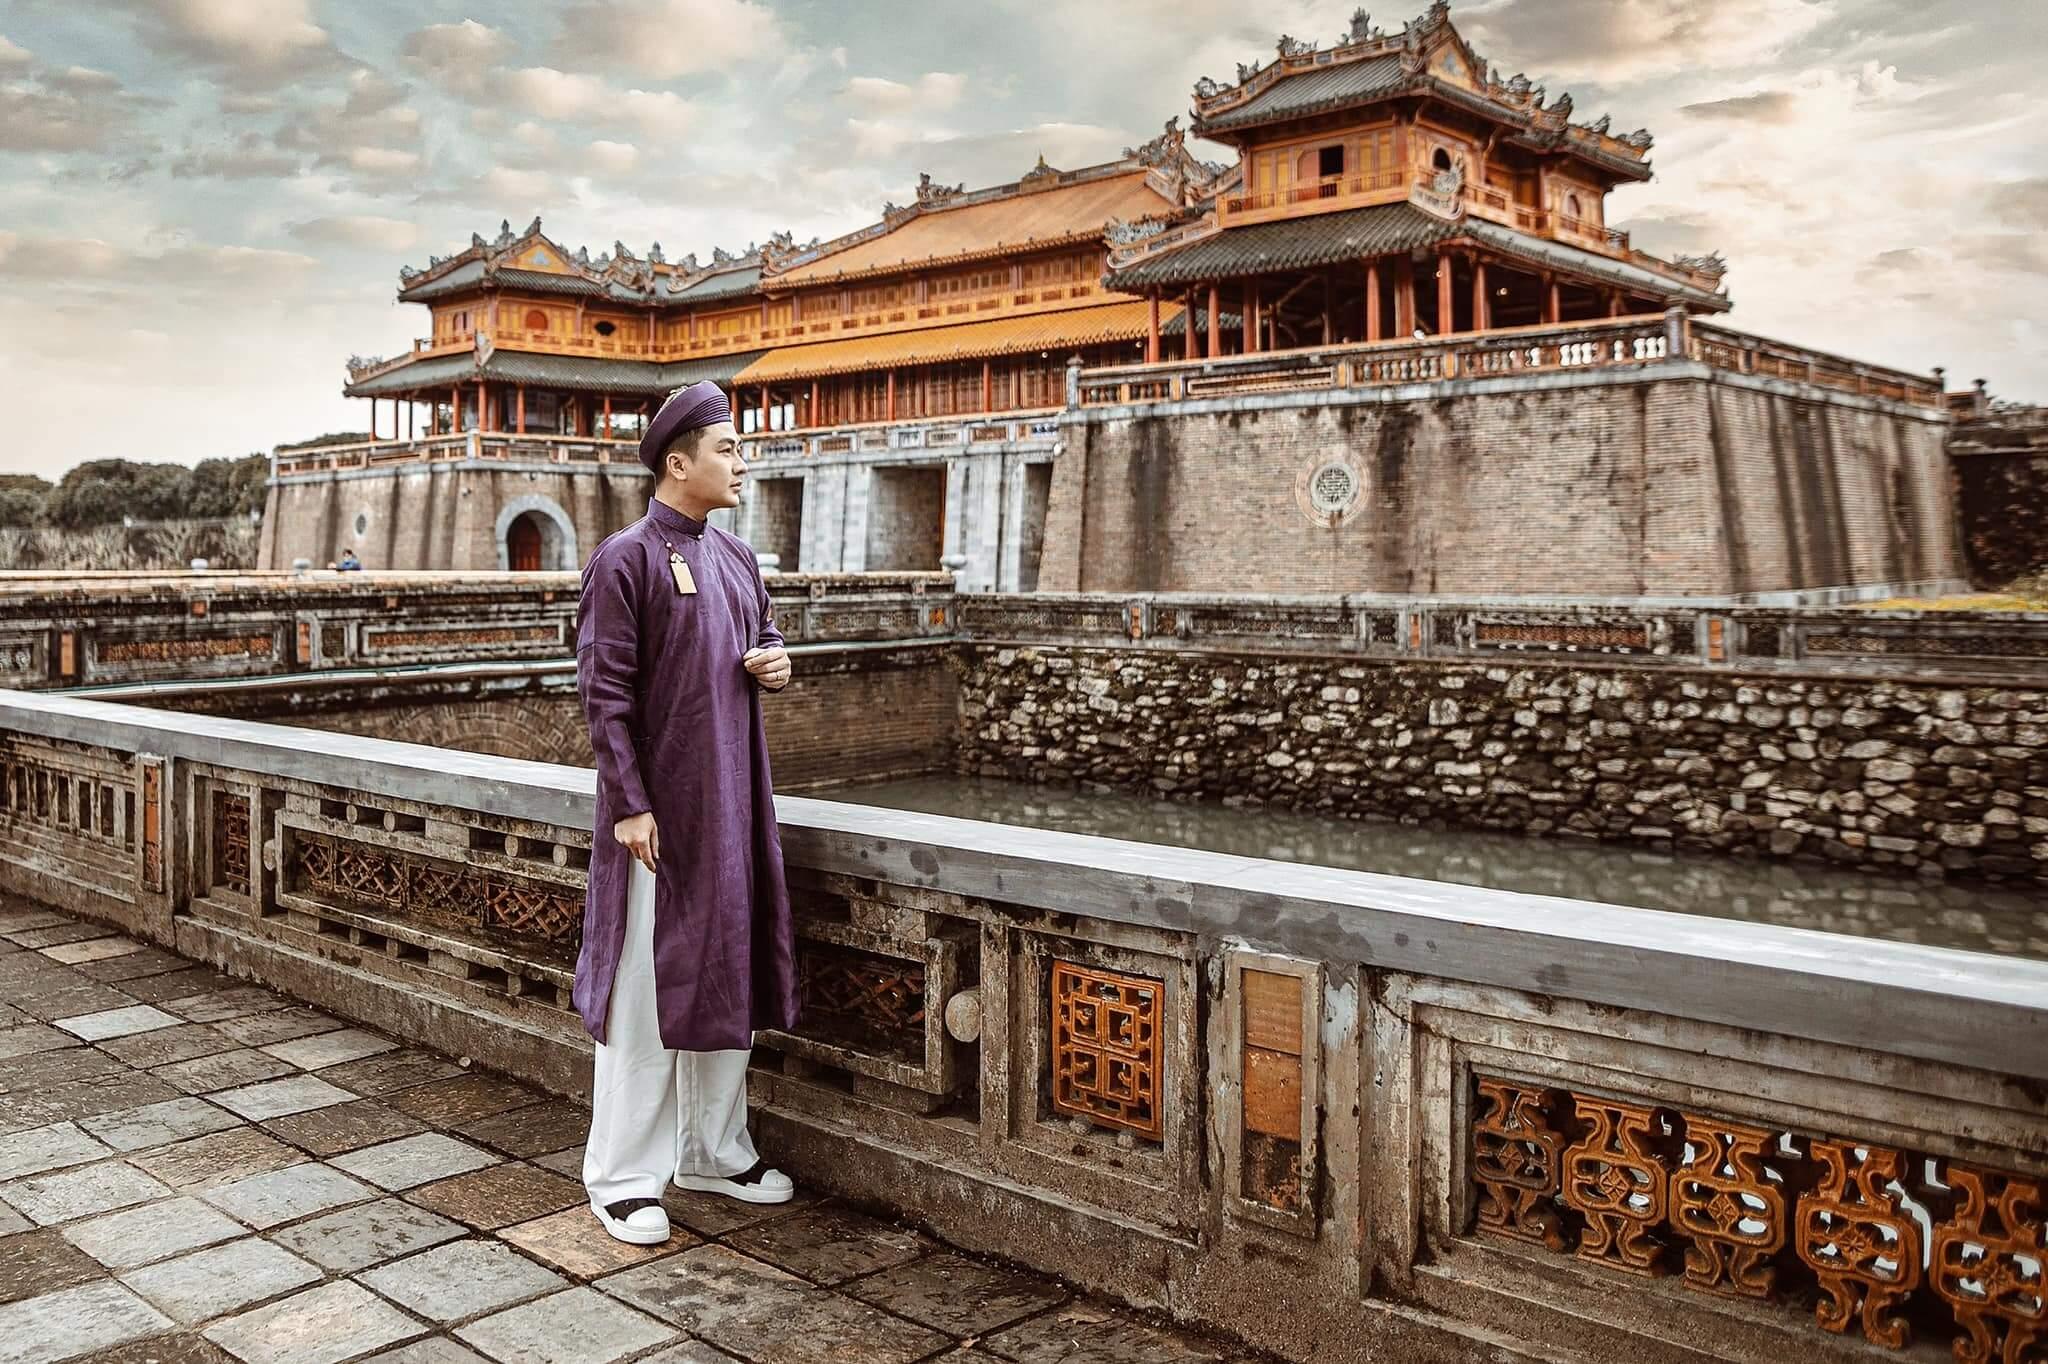
ở phía xa xa sau nam thanh niên là một toà thành cổ